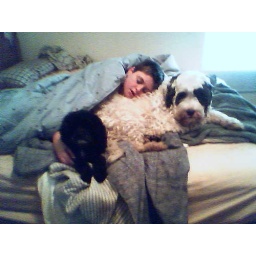
Poodle and Portuguese Water Dog in bed with my son Sam.